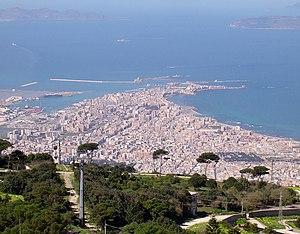
Trapani, ou Drépane, est une ville italienne dans la province dont elle est la capitale qui se situe dans la partie occidentale de la Sicile. C'est aussi un nom de famille. La ville est connue pour avoir développé l’extraction et la commercialisation du sel, en relation avec sa position naturelle en bordure de la mer Méditerranée et son port, qui servait dans l'Antiquité de débouché commercial à la ville d’Erice, située sur le mont qui domine Trapani, et qui était alors plus connue grâce à son sanctuaire d'Aphrodite. Les autres activités de la ville sont principalement la pêche, notamment celle du thon, l’extraction et le commerce du marbre et le travail du corail.